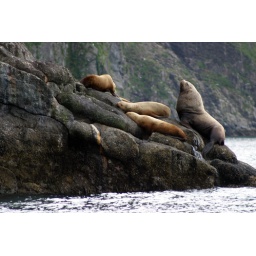
The old bull is the master of his rock in Resurrection Bay near Seward, Alaska.